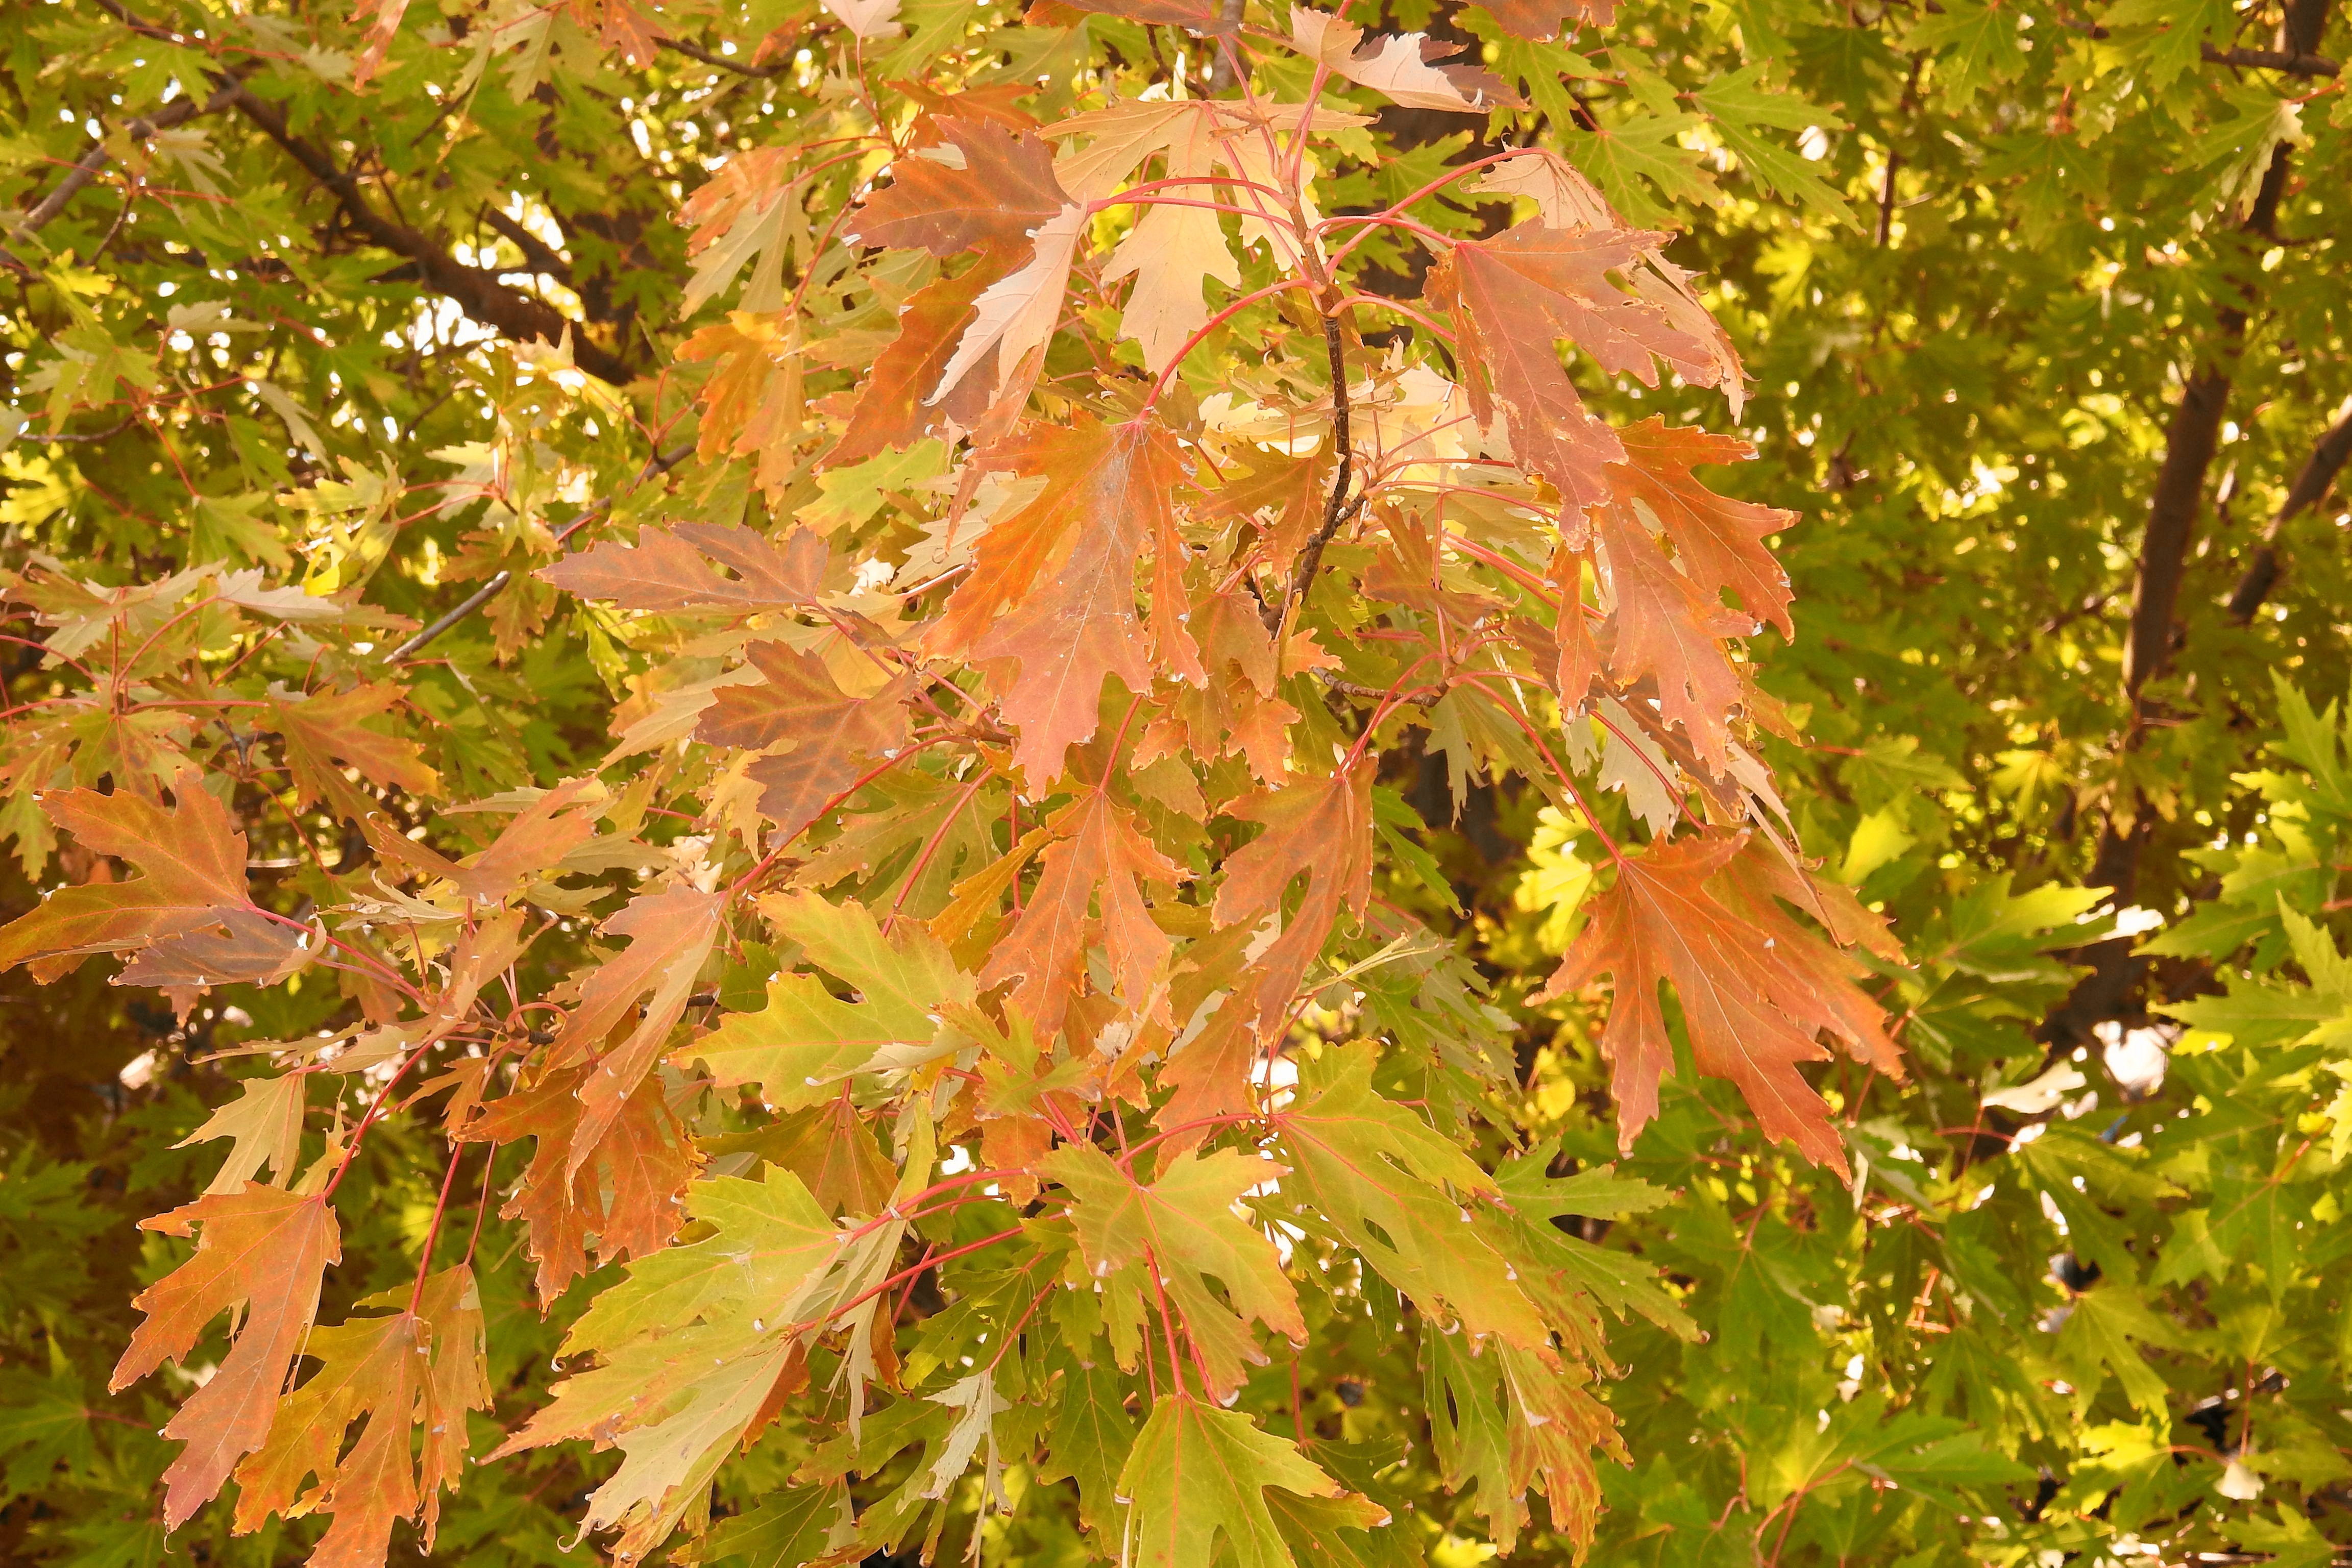
tree, branch, plant, leaf, flower, autumn, season, maple tree, maple leaf, emerge, leaves, shrub, deciduous, fall color, colorful leaves, flowering plant, woody plant, land plant